Women in Revolt

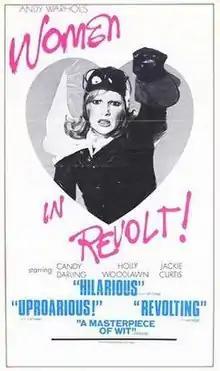
Theatrical release poster

Women in Revolt is a 1971 American satirical film produced by Andy Warhol and directed by Paul Morrissey. It was initially released as Andy Warhol's Women. The film stars Jackie Curtis, Candy Darling, and Holly Woodlawn, three superstars of Warhol's Factory scene. It also features soundtrack music by John Cale.